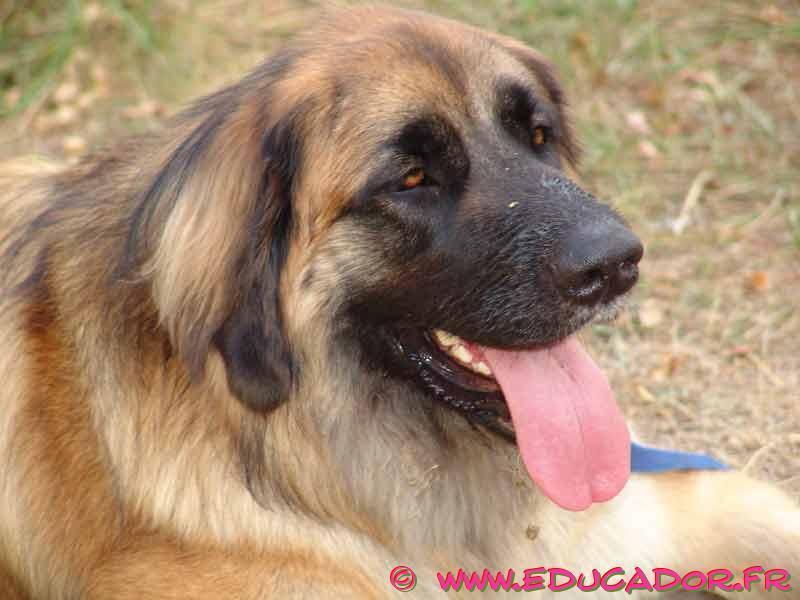
Leonberg